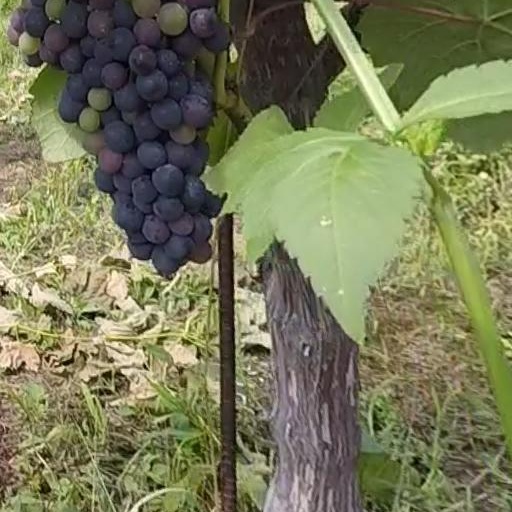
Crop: grape